Ketenyl anion

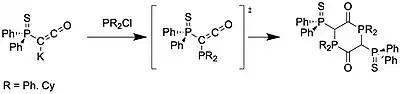
Figure 9: Reported dimerization of ylide-ketenyl anion upon electrophilic substitution of disubstituted phosphines by Gessner "et al".

In different ketenyl anion compound, cleavage of C-H bond, C=N bond, and I bond at room temperature were also reported in phosphinidene-stabilized ketene. For I cleaving reaction, the mechanism is proposed to be cleavage of the bond at central carbon and migration of I to phosphorus atom.